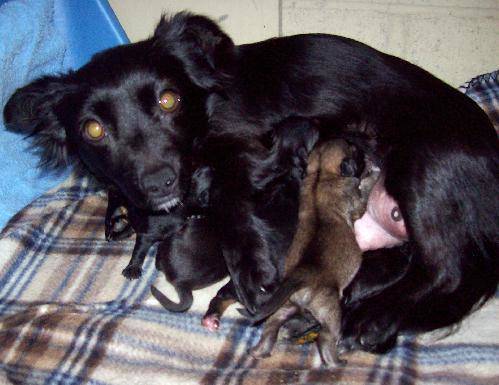
Label: dog